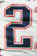
Number: 2